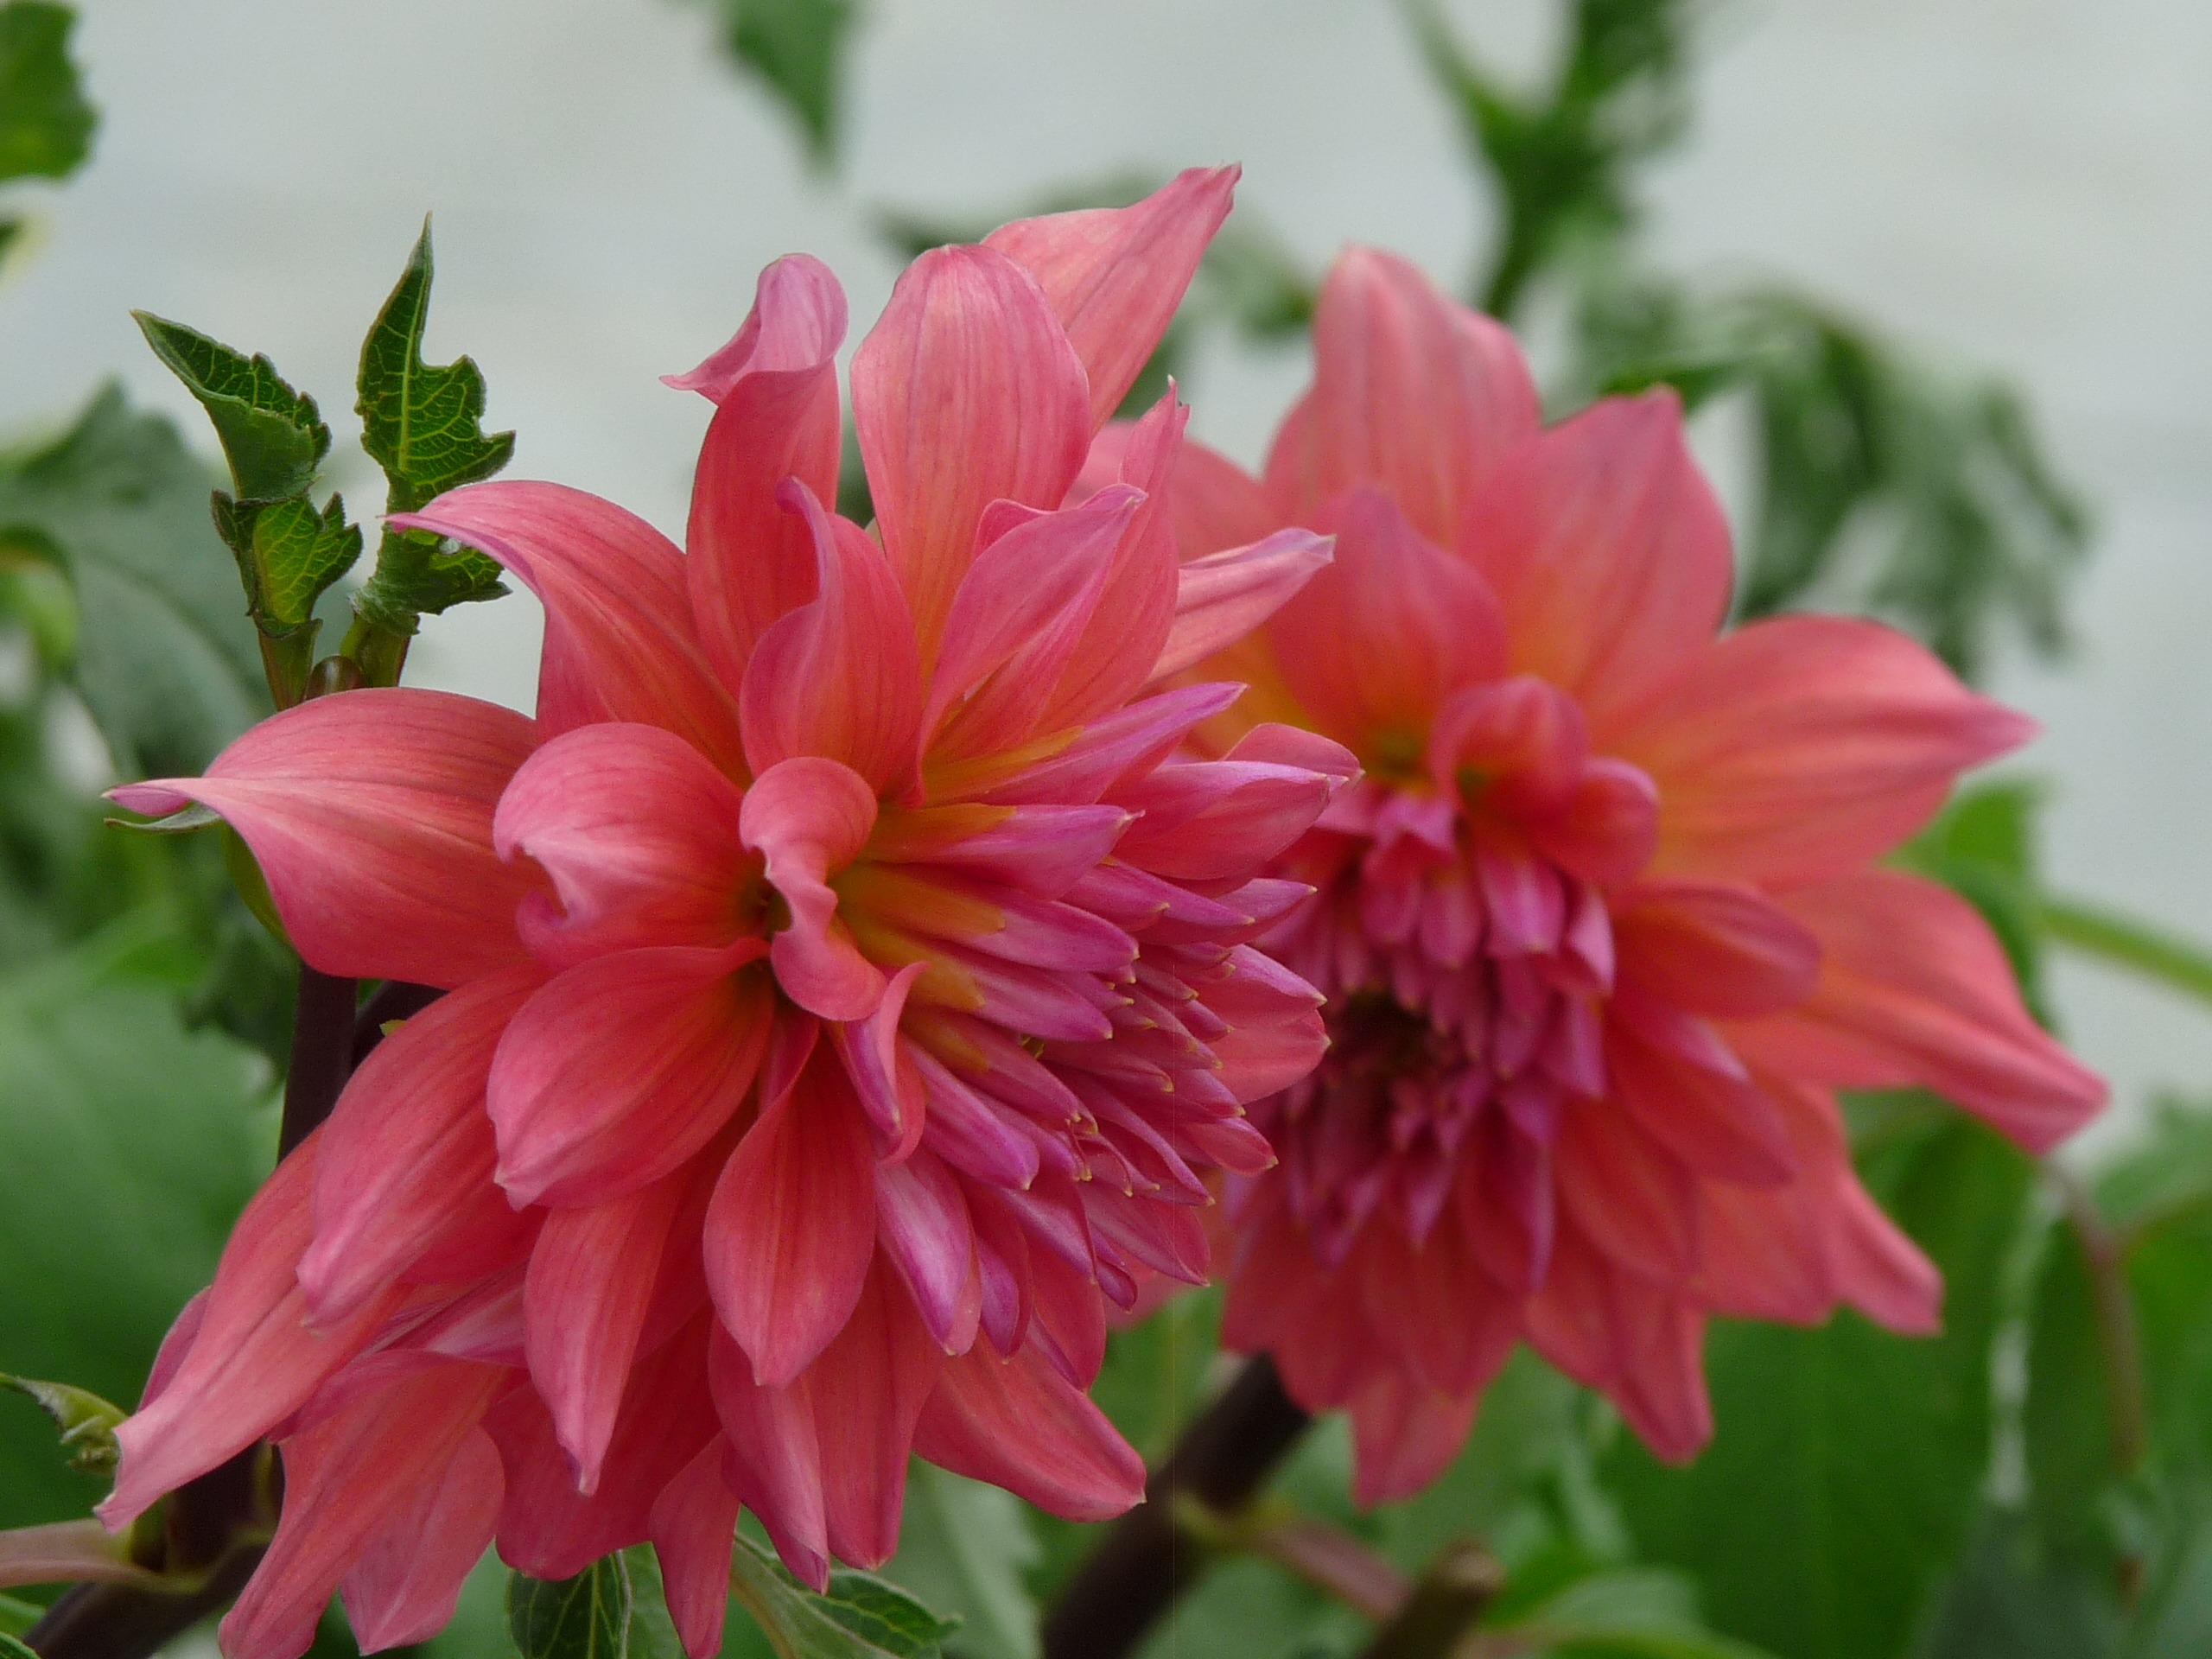
blossom, plant, stem, leaf, flower, petal, bloom, floral, environment, herb, natural, botany, agriculture, flora, botanical, plants, flowers, flower bed, dahlia, outdoors, vegetation, petals, wildflowers, horticulture, organic, flowering plant, daisy family, asterales, red daisy, annual plant, land plant, twin flowers